Australian Council of Trade Unions

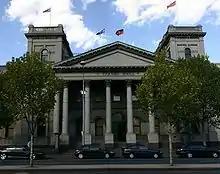
Melbourne Trades Hall in Victoria is the "birthplace" of the ACTU.

In Australia, agitation for One Big Union took place from 1911 from two different sectors: from the revolutionary Australian section of the IWW and from the pro-arbitration Australian Workers Union (AWU). At that time the AWU was the largest single Australian union. In 1918 after the collapse of the Australian IWW, a group of militant trade unions (which were opposed to the AWU) attempted to form One Big Union under the name Workers Industrial Union of Australia (WIUA). The hostility between the WIUA and the AWU prevented the formation of One Big Union in Australia. The ACTU was formed as the Australasian Council of Trade Unions in 1927 and was one of the earliest attempts by trade unions to apply the principles of One Big Union earlier explored by more radical syndicalist unions like the CNT or revolutionary industrial unions like the IWW. The ACTU has not achieved the ideals expressed for One Big Union: it remains a council organisation, but it does however represent the majority of Australian trade unions. At its formation in 1927 the ACTU was only seen as representing blue collar trades unions, and only managed to achieve the support of trades unions.